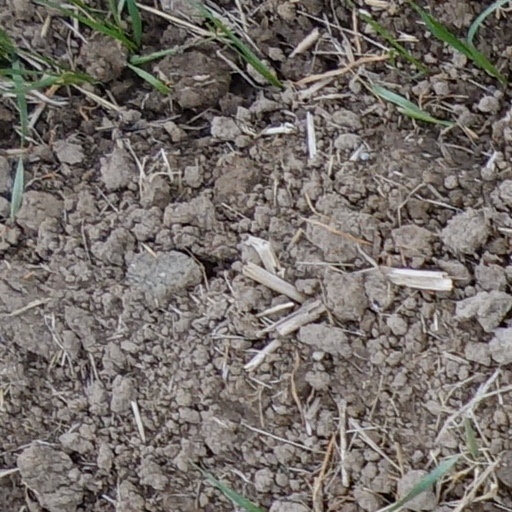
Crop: wheat